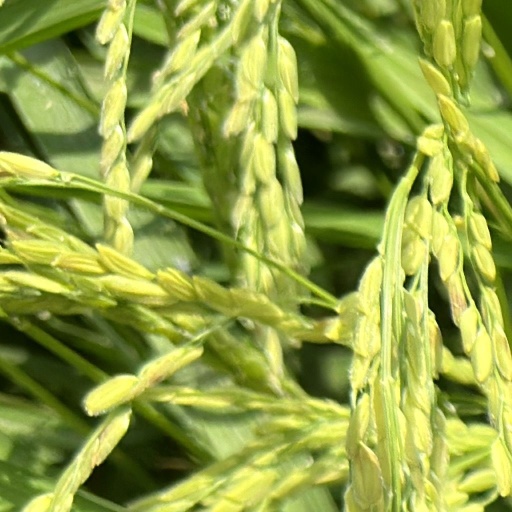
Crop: rice